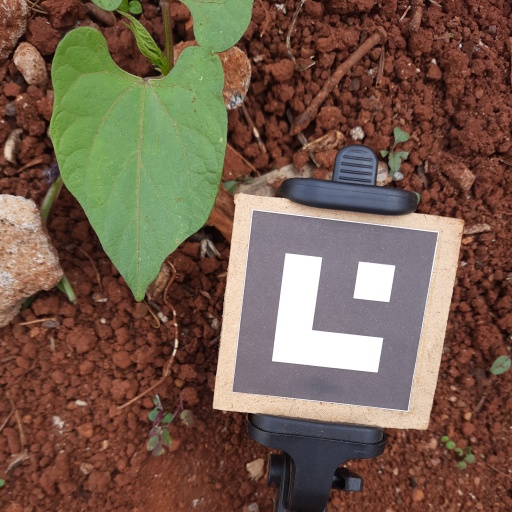
Observations: flat surface, no eating holes, with soild dust, under shade